Hamza Hakimzade Niyazi

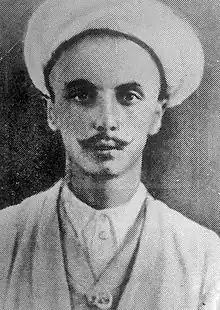
Niyazi in 1906

Hamza Hakimzade Niyazi was born to an Uzbek family on in Kokand, the youngest of four children. His father, Ibn Yamin Niyoz oʻgʻli (1840—1922), was a wealthy apothecary. His father was educated in Bukhara, fluent in Uzbek and Persian, had travelled to India and Xinjiang, but was very religious. His mother Jahonbibi was also very religious. As a child, Hamza started his education in a maktab, then attended a madrassah for seven years. However, as his family's wealth declined, he found work at a cotton mill. He started writing poetry at age 16, commenting on social issues facing Uzbeks, although he did not start publishing his poetry until much later. From around 1906 to 1907, Hamza was an avid reader of the Crimean Tatar newspaper "Terciman", which inspired him to start questioning the social norms of Uzbek society and develop an interest in major social changes.